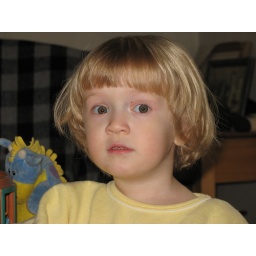
Just in her sweats probably sitting in her chair